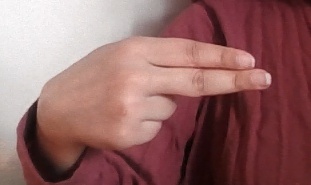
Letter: ain